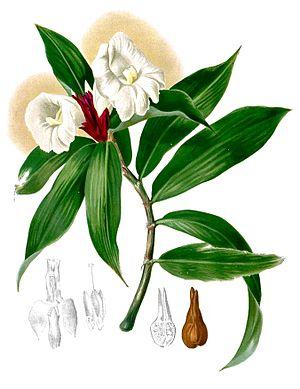
Cheilocostus speciosus est une espèce de plantes du genre Cheilocostus de la famille des Costaceae. Cette espèce est encore connue sous son précédent nom scientifique, Costus speciosus. En effet, la réforme du genre Costus est récente.